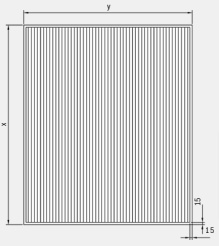
Bosch Solar Services GmbH - Solarmodul - EU1310 μm-Si plus 100-120 μm-Si plus 120 - Art. 235669
Produktbeschreibung: EU1310 μm-Si plus 100-120 body { font-family: Arial, sans-serif; margin: 0; padding: 20px; background-color: #f4f4f4; color: #333; } h1 { color: #0056b3; } h2 { color: #333; border-bottom: 2px solid #0056b3; padding-bottom: 10px; } p, ul { line-height: 1.6; } ul { list-style-type: none; padding: 0; } li { background: #e2e6e9; margin: 10px 0; padding: 10px; border-radius: 5px; } .container { background: #fff; padding: 20px; border-radius: 8px; box-shadow: 0 0 10px rgba(0, 0, 0, 0.1); } Produktbeschreibung: EU1310 μm-Si plus 100-120 Hersteller: Bosch Solar Services GmbH Modell: μm-Si plus 120 Typ: Dünnschicht Technische Informationen Elektrische Daten bei STC Nennleistung (Pmax): 120 Wp Spannung bei Maximalleistung (Vmpp): 64 V Strom bei Maximalleistung (Impp): 1,9 A Leerlaufspannung (Voc): 86 V Kurzschlussstrom (Isc): 2,3 A Leistungstoleranz: + 4 % Thermische Daten Temperaturbereich: -40~85 °C Temperaturkoeffizient Pmax: -0,25 %/°C Temperaturkoeffizient Voc: -0,31 %/°C Temperaturkoeffizient Isc: 0,05 %/°C Technische Daten Modulabmessungen (H/B/T): 1300,0 x 1100,0 x 7,1 mm Gewicht: 25 kg Glastyp: Temperiert Verkapselung: EVA Frame-Typ: Rahmenlos IP Schutzgrad: IP 65 Steckertyp: MC4 Kabellänge: 1000 mm Parameter der Systemintegration Maximale Systemspannung: 1000 V Rückwärtsbestromung: 6 A Einsatzbereiche Das EU1310 μm-Si plus 120 Solarmodul eignet sich ideal für verschiedene Anwendungsbereiche, einschließlich private Hausdächer, gewerbliche Dachanlagen sowie off-grid Lösungen. Mit seinem robusten Design und der hohen Wetterbeständigkeit ist es in unterschiedlichen klimatischen Bedingungen einsetzbar.
Brand: Bosch Solar Services GmbH
Category: Hardware > Power & Electrical Supplies > Solar Panels > Thin-Film Solar Panels